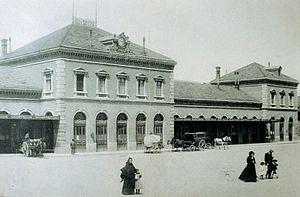
La ligne Madrid-Barcelone est une ligne ferroviaire espagnole qui relie Madrid-Chamartín à Barcelone-França. Elle est entièrement électrifiée, à double voie entre Madrid et Calatayud, Ricla et Saragosse-Delicias et entre Reus et Barcelone, et à voie unique entre Calatayud et Ricla et entre Saragosse et Reus. Elle est exploitée par Renfe Operadora.